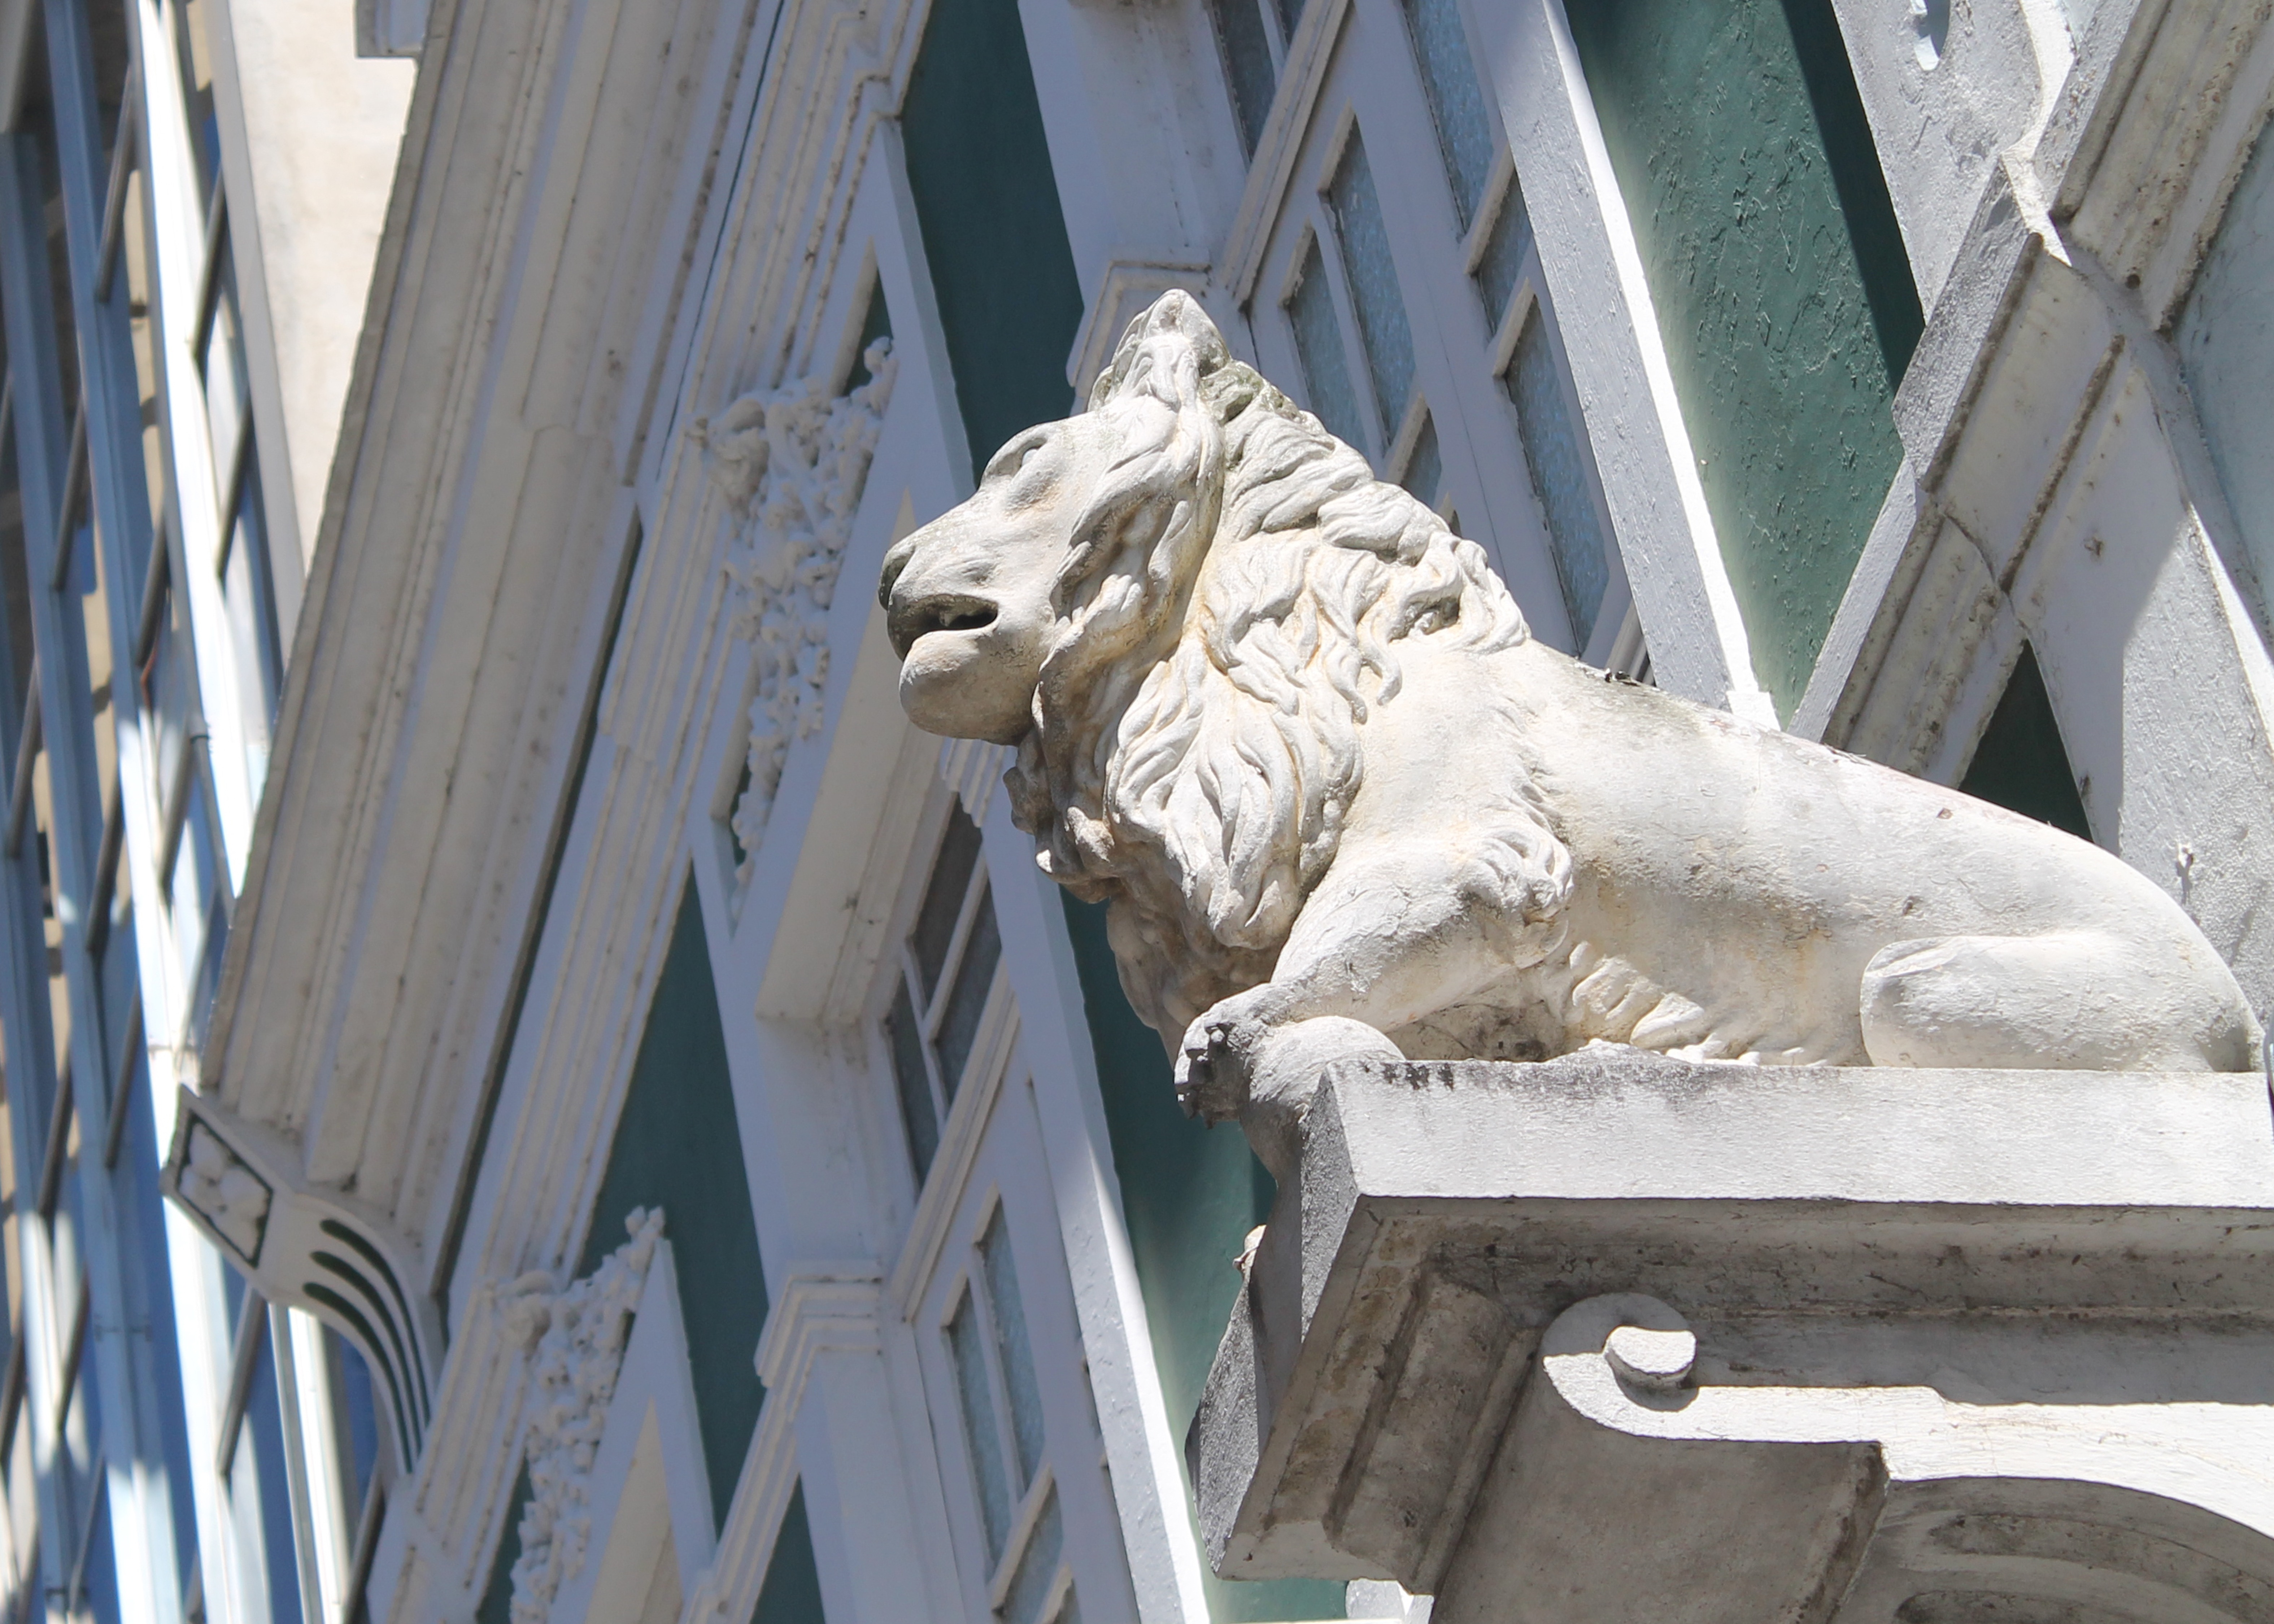
boardwalk, monument, statue, gargoyle, sculpture, art, carving, statue of a lion, campos dos goytacazes